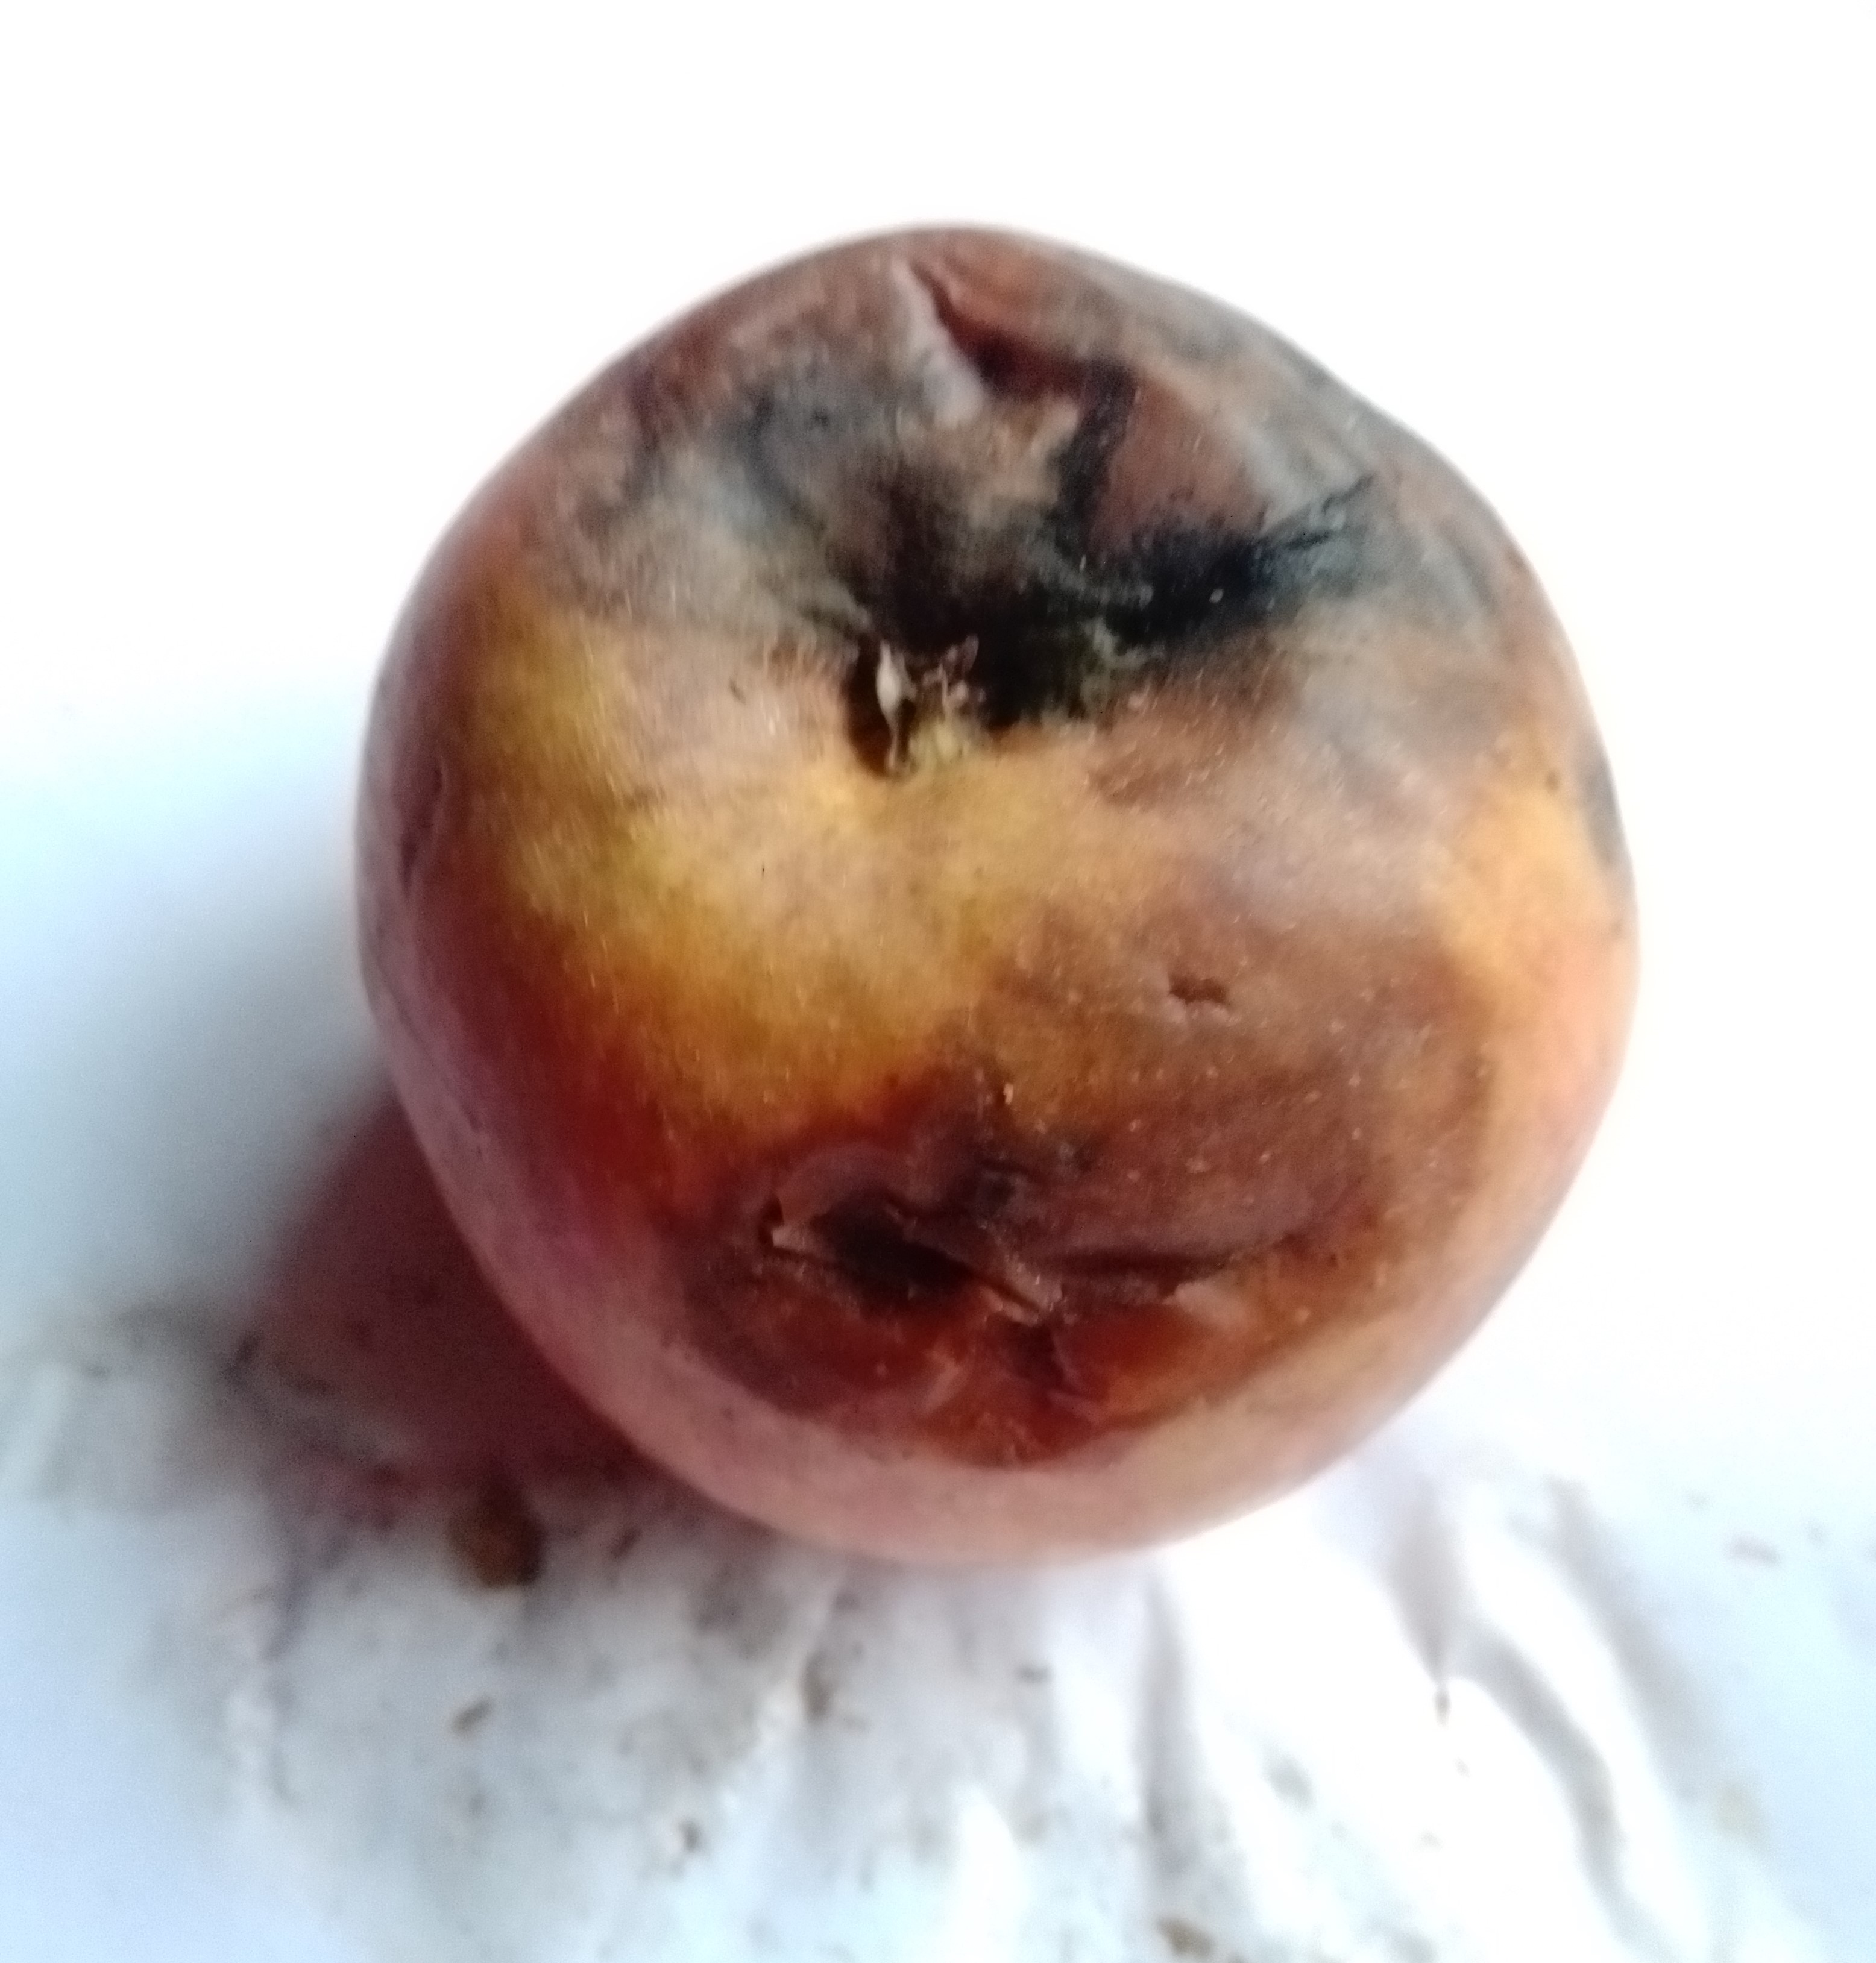
Fruit: apple
Condition: rotten